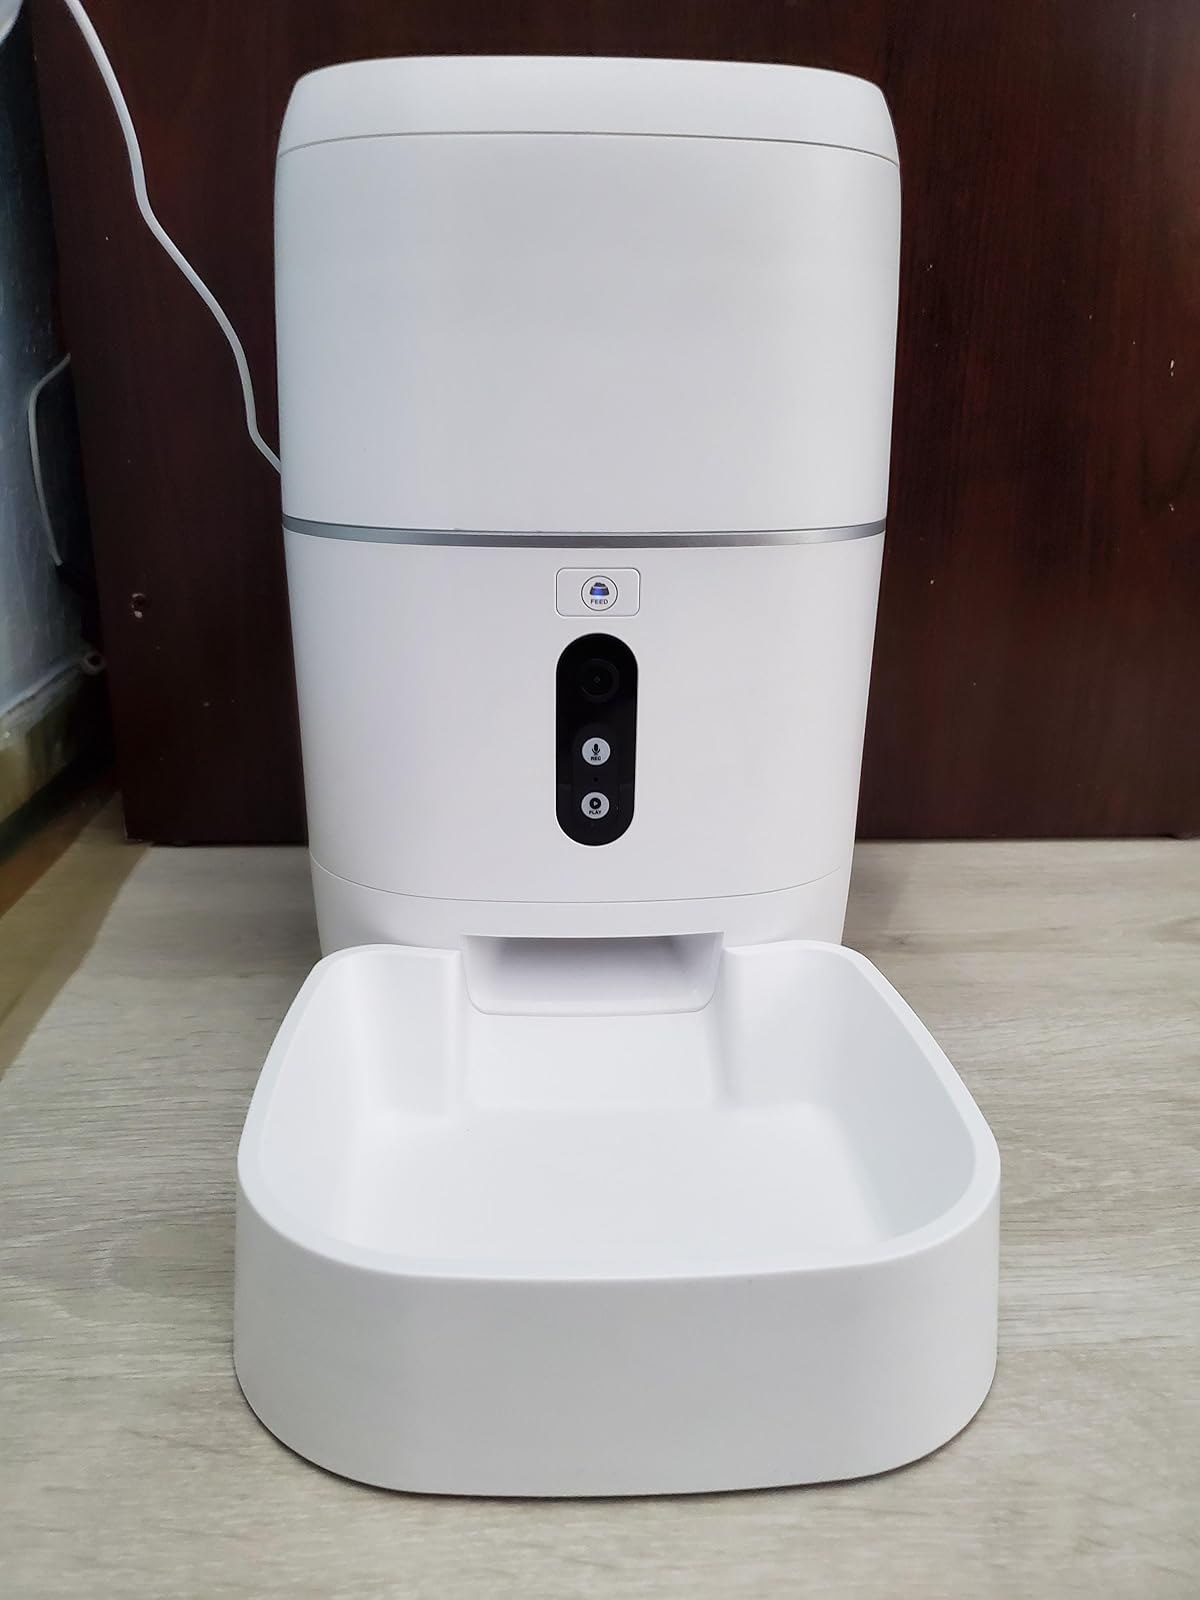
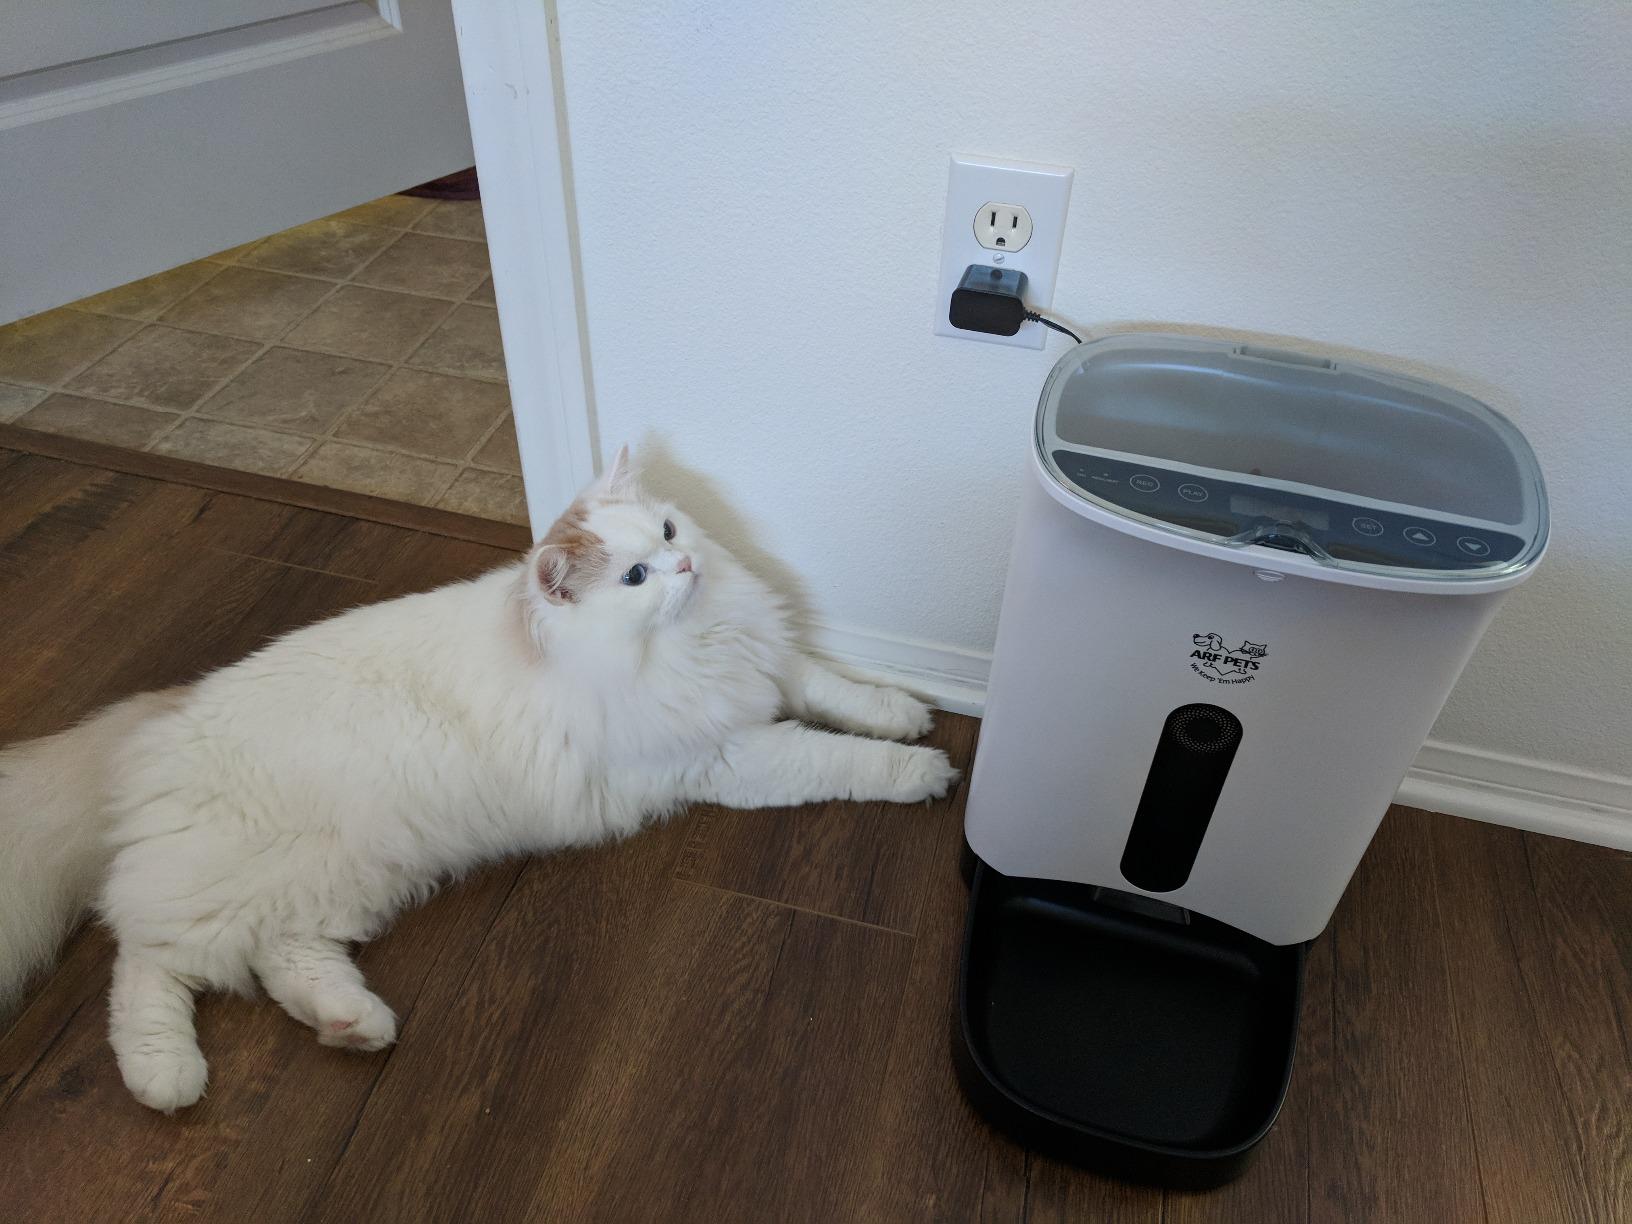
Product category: items_feeder
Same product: no